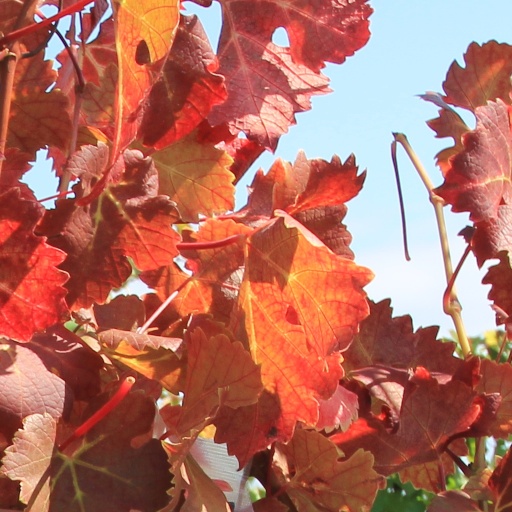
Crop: grape